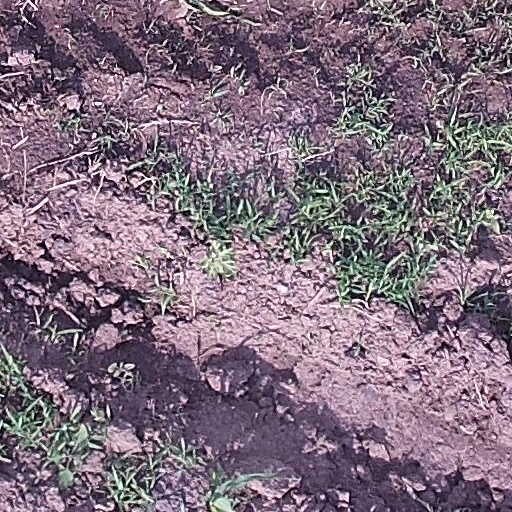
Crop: maize; corn